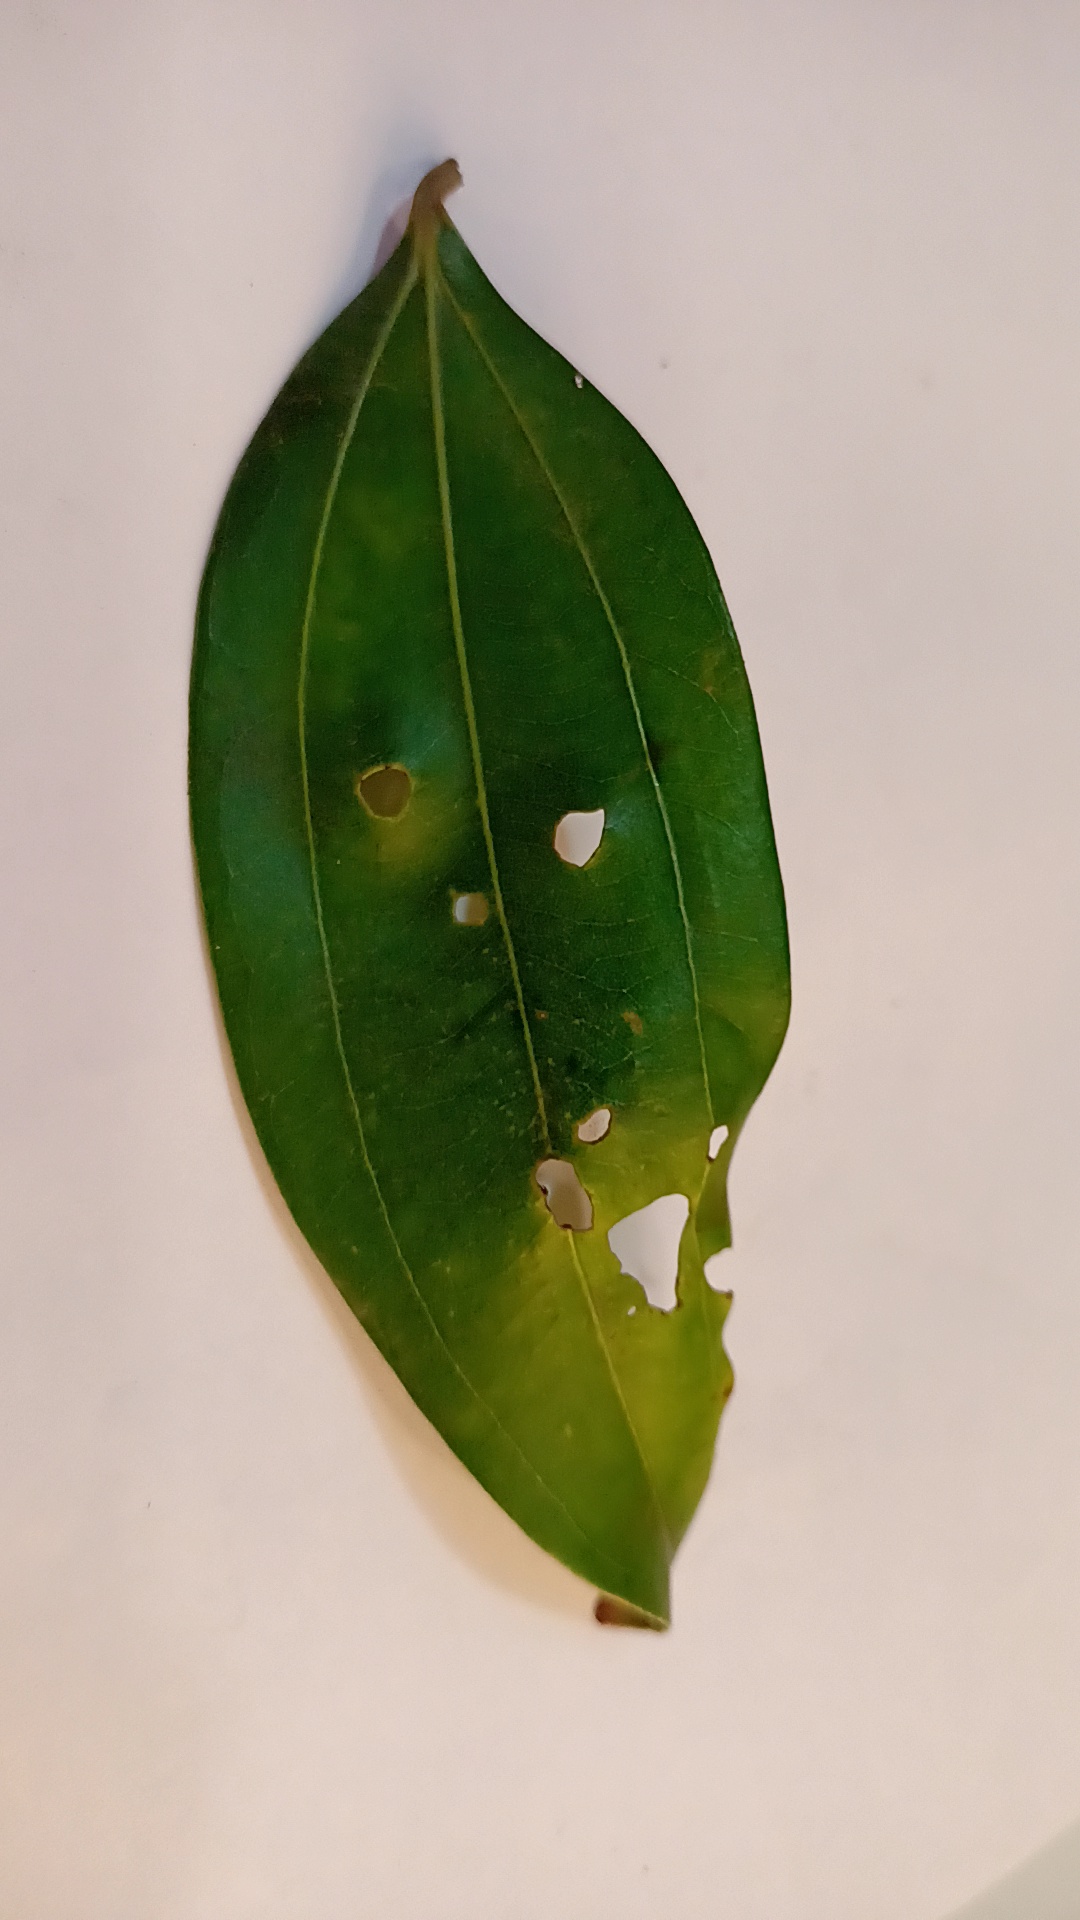
Label: Disease